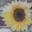
Label: sunflower